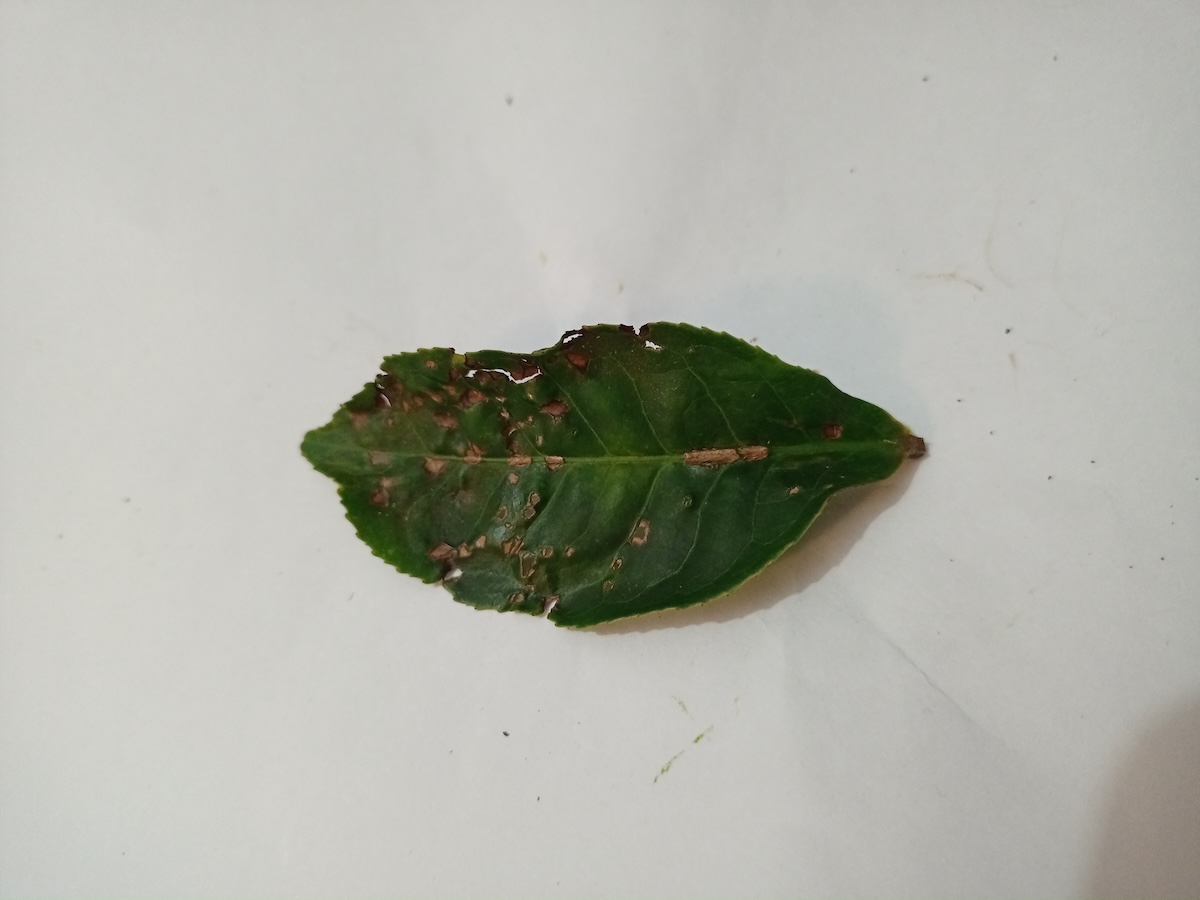
Label: Green mirid bug